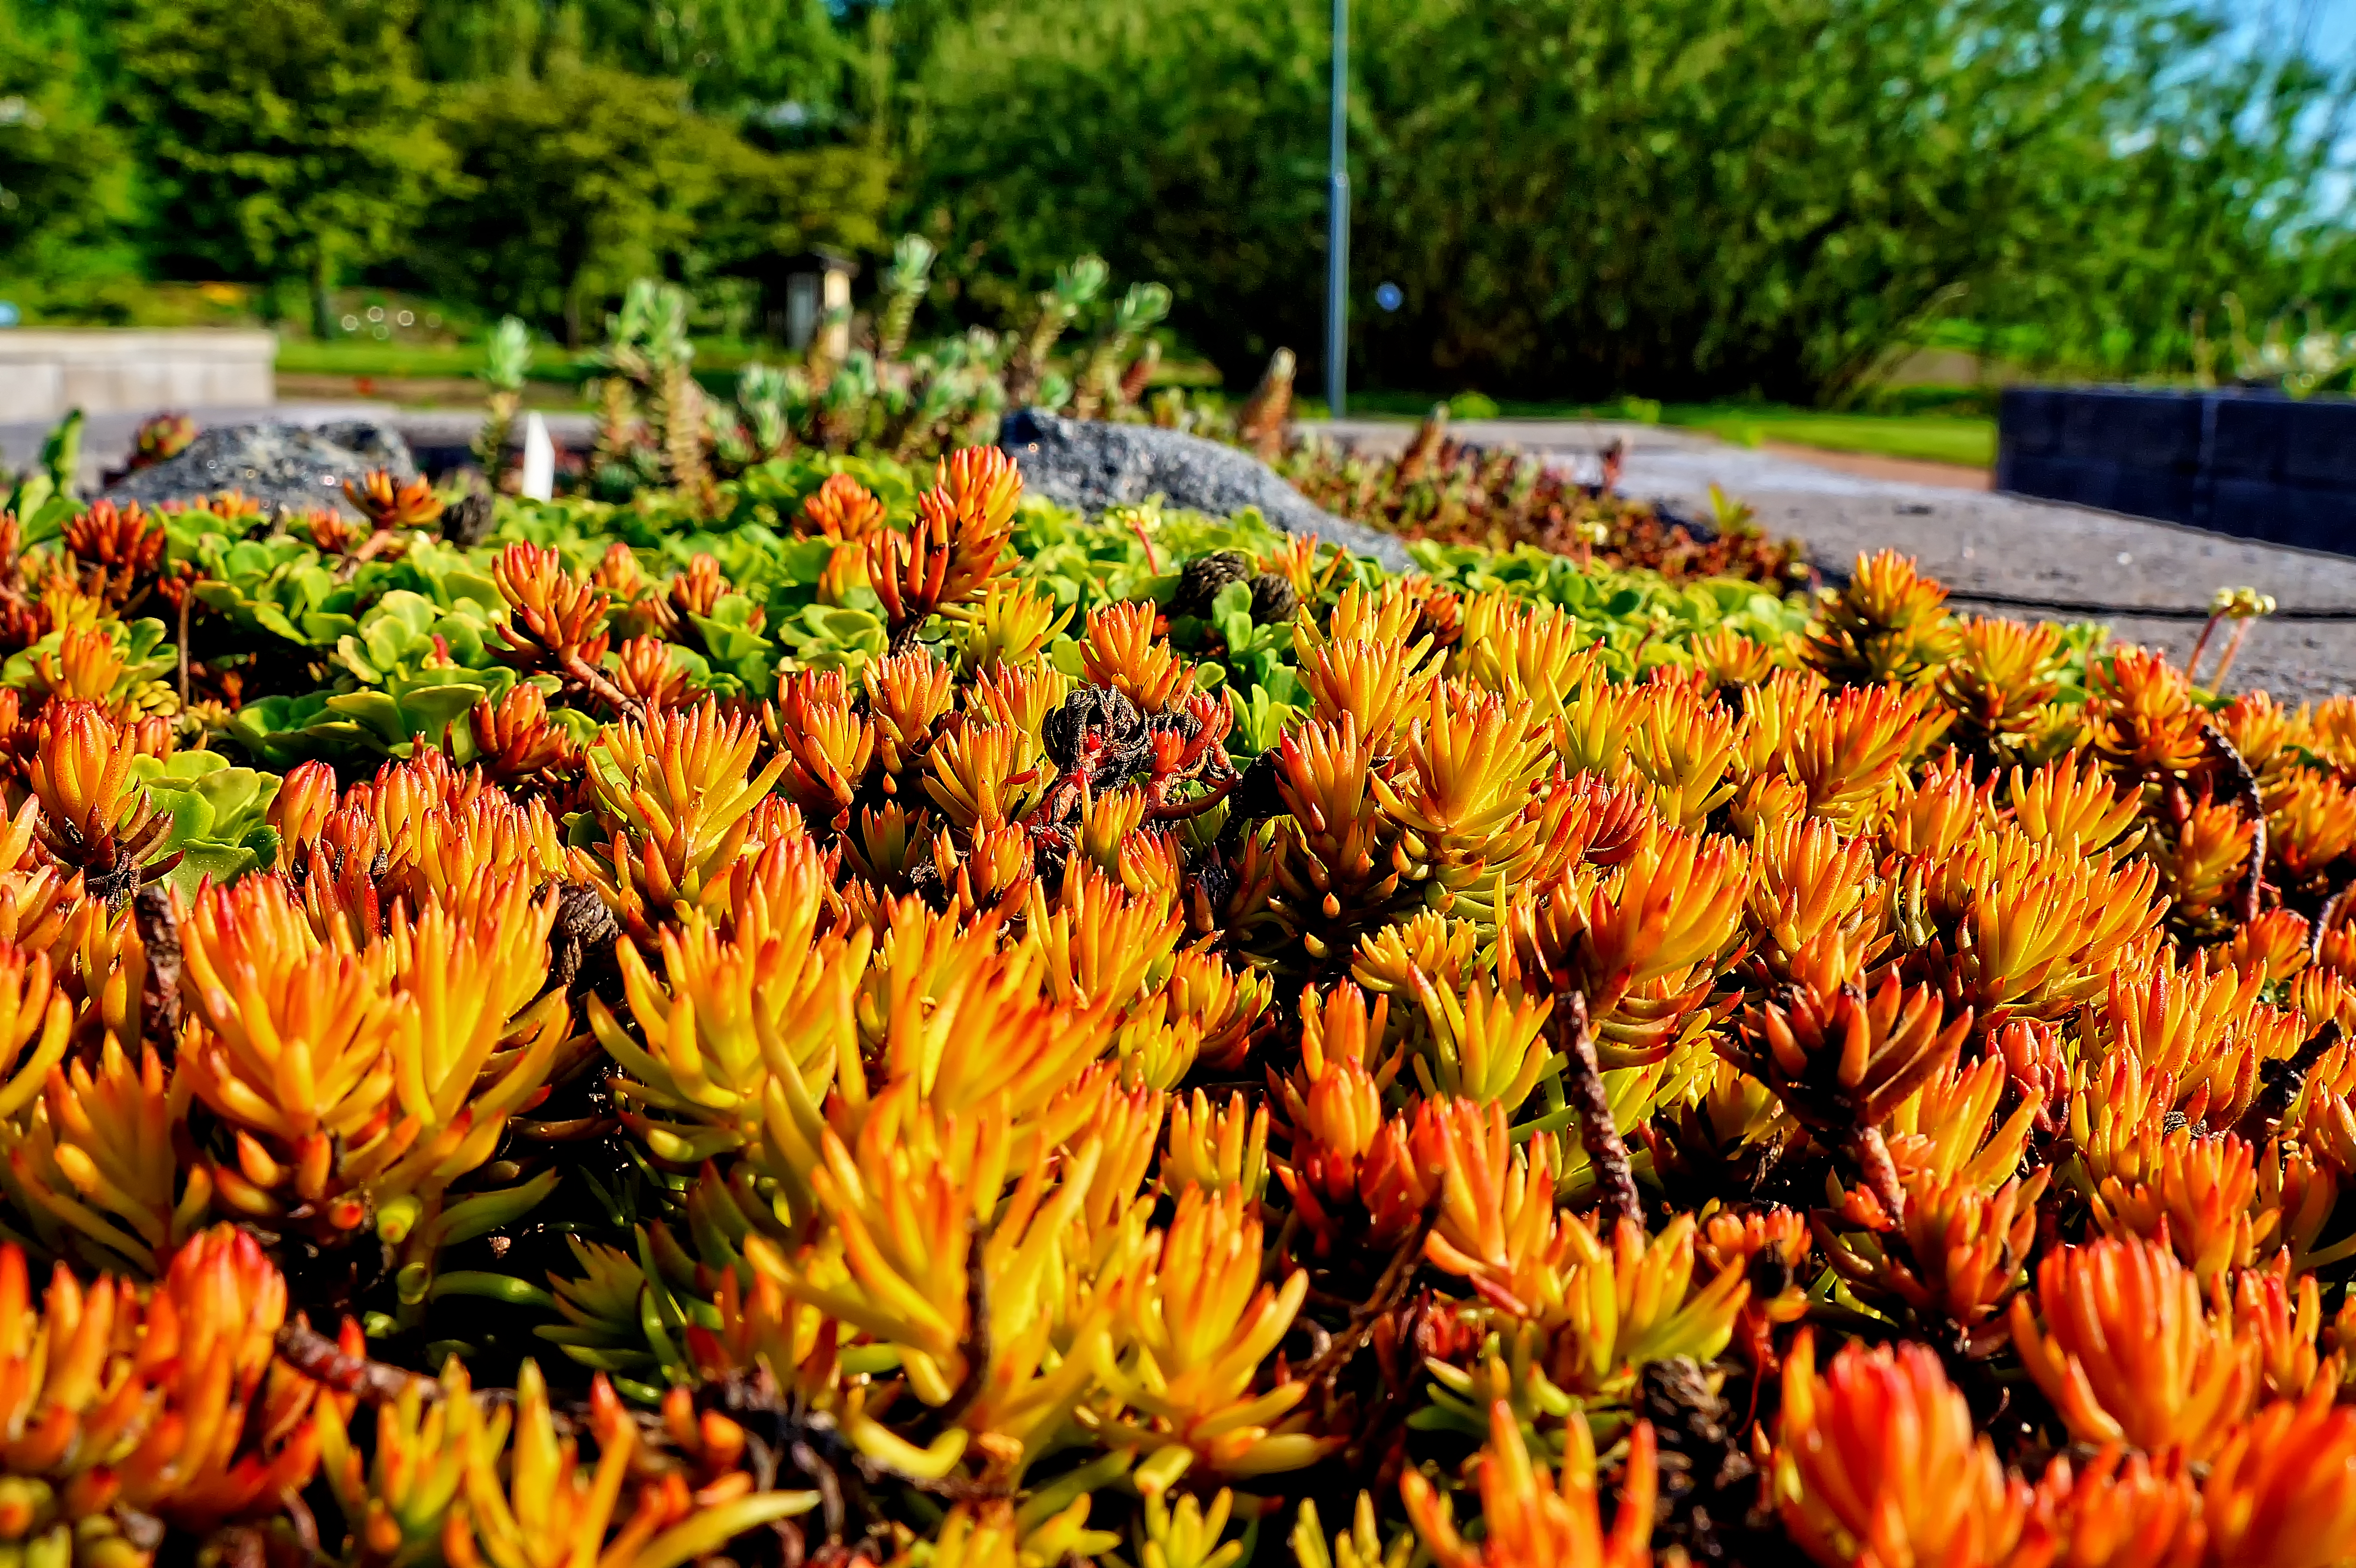
plant, leaf, flower, tulip, small, autumn, botany, succulent, garden, flora, season, plants, finland, helsinki, viikki, gardenia, flowering plant, land plant